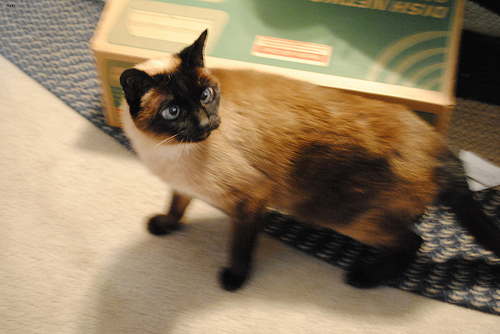
Breed: siamese